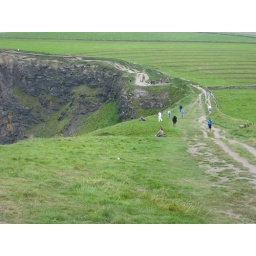
That's Liana sitting in the grass down the hill